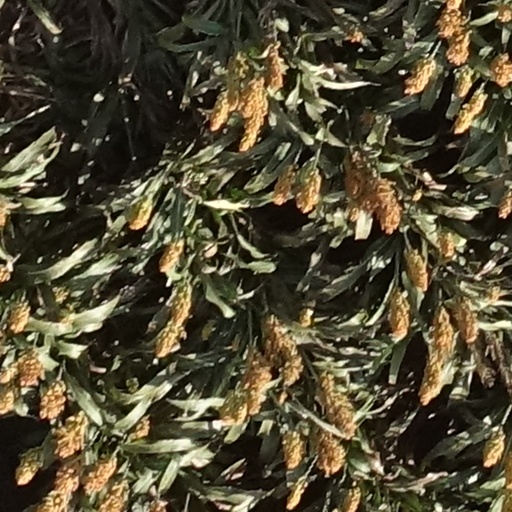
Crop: sorghum